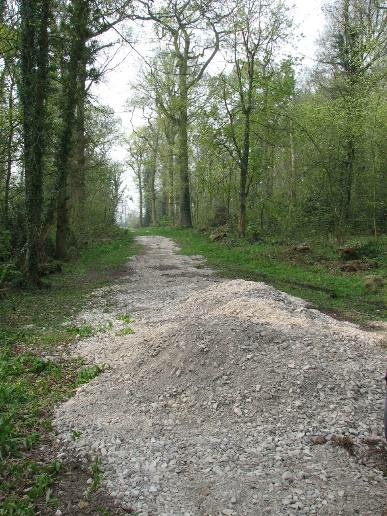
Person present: No